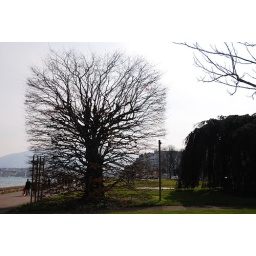
Naked tree by the lake